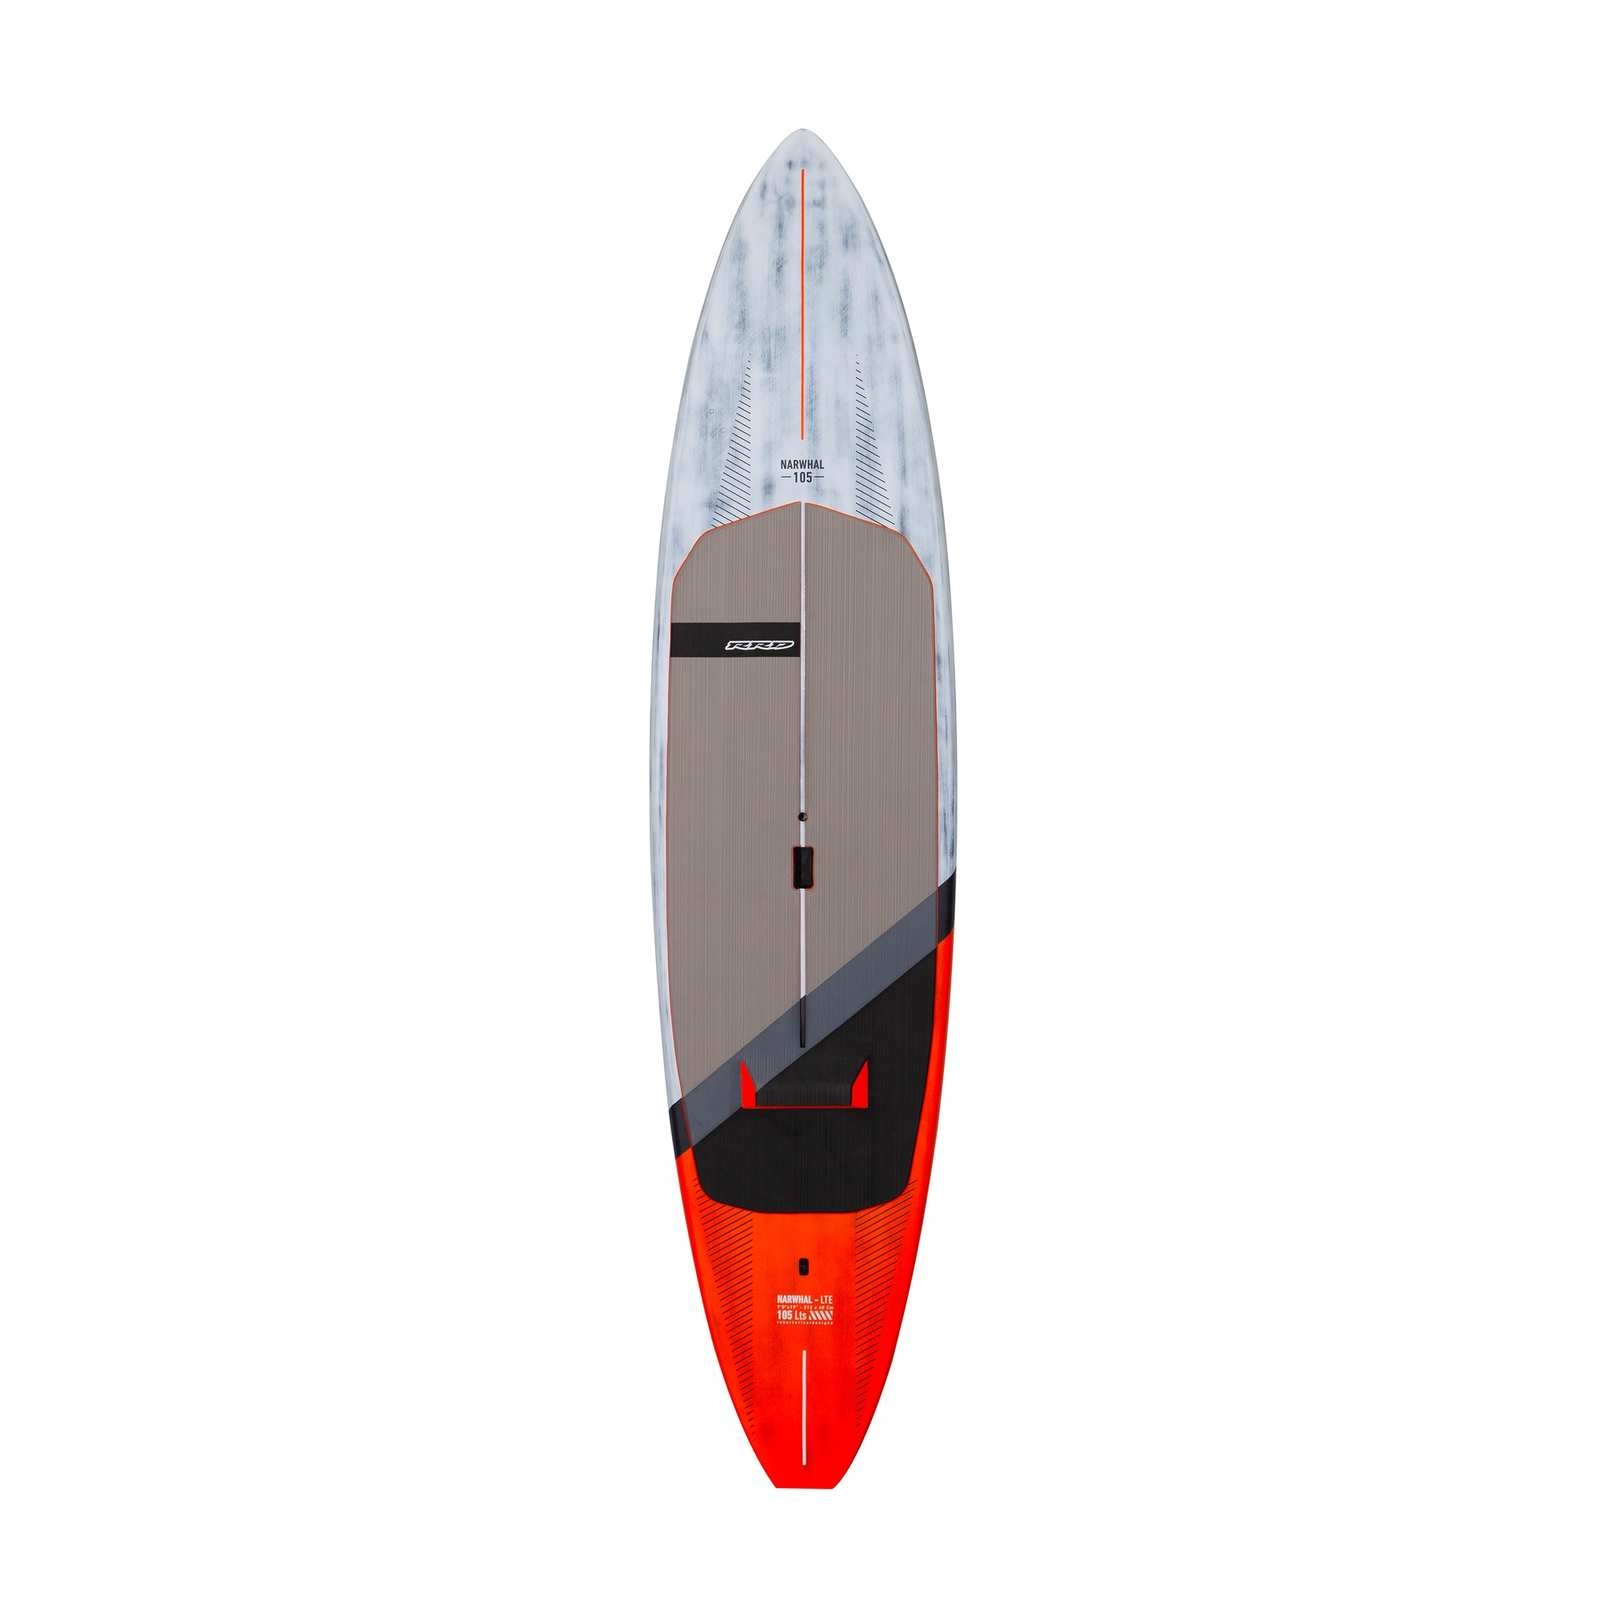
Tavola Wing Foil Narwhal Lte Dimensione 212x48cm 105l RRD 30NARW2LTE_00_105
Brand: RRD
Category: Sporting Goods > Outdoor Recreation > Boating & Water Sports > Surfing > Surfboards